Fear Nothing

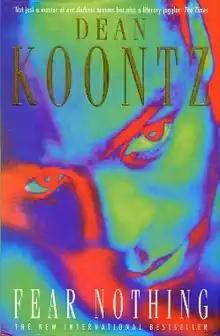
First UK edition

Fear Nothing is a novel released in 1998 by the best-selling author Dean Koontz. The book is the first installment in what is reported to be a three-part series of books, known as the Moonlight Bay Trilogy, featuring Christopher Snow, who suffers from the rare (but real) disease called XP (xeroderma pigmentosum). The second in the trilogy, "Seize the Night", was released in 1999. No release date has yet been set for the release of the third book titled "Ride the Storm". "Fear Nothing" is in several ways a successor to the 1987 Koontz novel "Watchers".